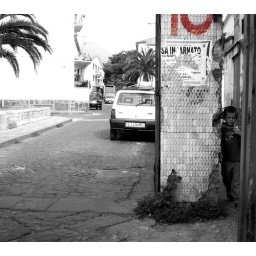
An hour glass grain of sand. Life in a sack is coming back. I'm like the clock on the wall